Besham

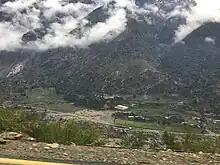
Besham is a city to stay for tourist who want to head to Hunza or Gilgit.

Besham (Urdu, ; also known as Besham Qila) is a city in the Shangla District of Khyber Pakhtunkhwa, Pakistan. Located on the right bank of the Indus River (locally known as "Abasin"), Besham serves as a major junction on the Karakoram Highway, that connects Khyber Pakhtunkhwa and Punjab with Gilgit-Baltistan, and crosses over into China's Xinjiang. Besham is also the eastern terminus of the under-construction E90 expressway, which will connect the city westward with Khwazakhela in Swat District. Besham is located around east of Swat, north of Rawalpindi-Islamabad, and northeast of the provincial capital, Peshawar, Pakistan.